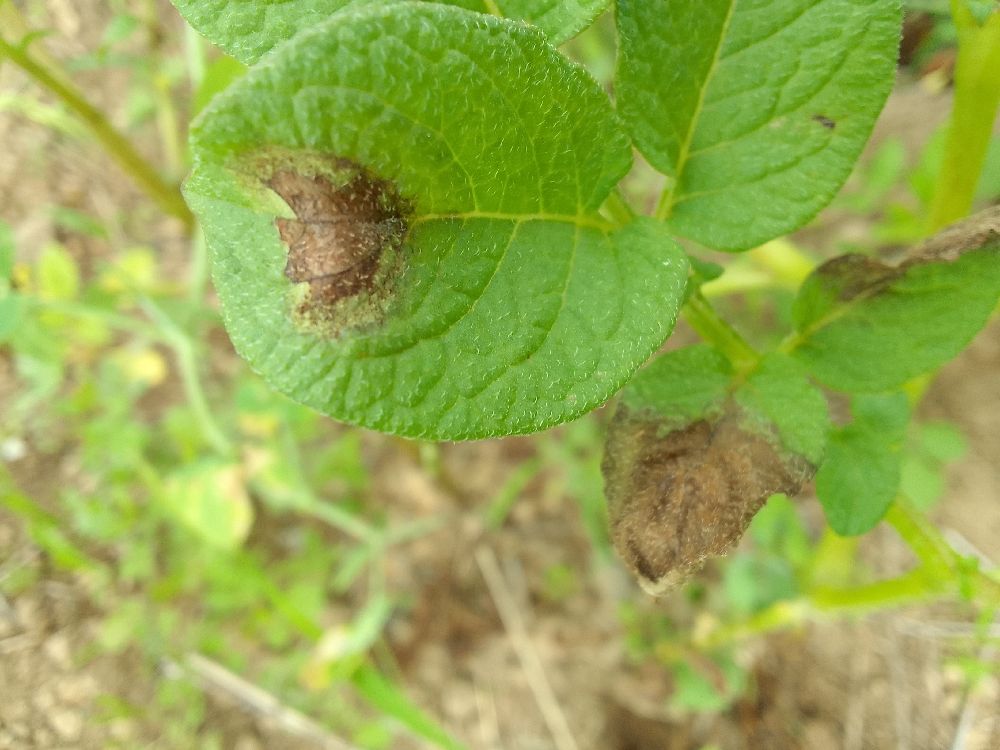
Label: Late blight